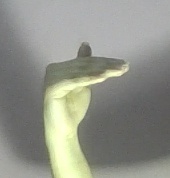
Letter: khaa